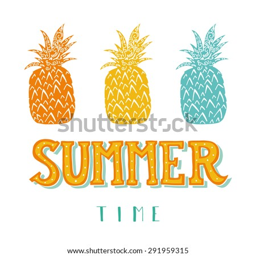
hand drawn vintage label with pineapples and hand lettering .